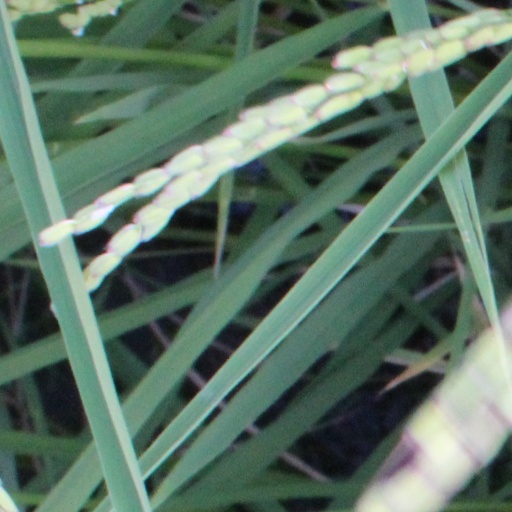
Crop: rice